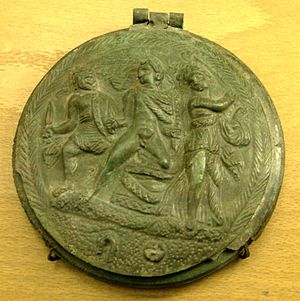
Frygere / Mytiske fortid
Paris søger beskyttelse ved alteret, omgivet af Hektor og Kassandra. Etruskisk bronzerelief fra 200-tallet f.Kr. (Louvre).
Frygerne var et indoeuropæisk folk i oldtiden i Anatolien, som oprindelig kom fra det sydlige Balkan. Ifølge den græske historiker Herodot var de først kendt som brygere. Navnet udviklede sig til frygere efter deres endelige udvandring til Anatolien via Hellespont.